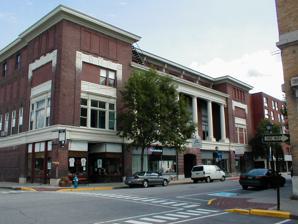
Building: Mechanic Institute
Country: United States of America
Year built: 1911
United States historic place Mechanic Institute U.S. National Register of Historic Places Show map of Maine Show map of the United States Location 44-56 Congress St., Rumford, Maine Coordinates 44°32′46″N 70°32′45″W / 44.54611°N 70.54583°W / 44.54611; -70.54583 Area 0.3 acres (0.12 ha) Built 1910 ( 1910 ) Built by L. E. Bradstreet Architect Miller & Mayo Architectural style Classical Revival MPS Rumford Commercial MRA NRHP reference No. 80000241 Added to NRHP May 13, 1980 The Mechanic Institute is a historic educational building at 44-56 Congress Street in downtown Rumford, Maine .  This handsome four-story brick building was built in 1910 by the Rumford Falls Power Company to provide educational facilities for its workers and their children.  It is now owned by the city, and the former educational facilities have been repurposed into a community center.  The building was listed on the National Register of Historic Places in 1980. Description and history The Mechanic Institute is a large four-story brick structure located at the southeast corner of Congress and Exchange Streets in central Rumford, Maine .  The main facade faces Congress Street, and has four plate glass storefronts with recessed entrances, and a centered entry to the upper levels.  The entrance is shaped to resemble stone blocks, with a similar segmented arch above.  The main feature of this facade is a recessed colonnade of six Doric columns rising two stories to an entablature and cornice, which above the central storefronts.  The end bays have an array of tall windows, separated by pilasters and topped by an entablature on the second level, and four bays of sash windows (now mostly bricked in) at the third level, all of which is framed by two-story brick pilasters and topped by a lintel-like painted projecting with keystone outlines.  The fourth level of the outer bays has four sash window spaces, now filled in, while the space above the colonnade in the central bays has a recessed cornice line with brackets. The building was built in 1910 by the Rumford Power Falls Company, whose notably paternalistic attitude toward its workers included construction of high-quality housing at Strathglass Park .  The purpose of the building was to provide a social and educational venue for its mill workers, with stores at the ground level, and educational and meeting spaces above.  The building was designed by the Portland firm of Miller & Mayo , and built by L. E. Bradstreet of Hallowell . It is now owned by the city, which operates a community center in the upper levels. See also National Register of Historic Places listings in Oxford County, Maine References